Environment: real
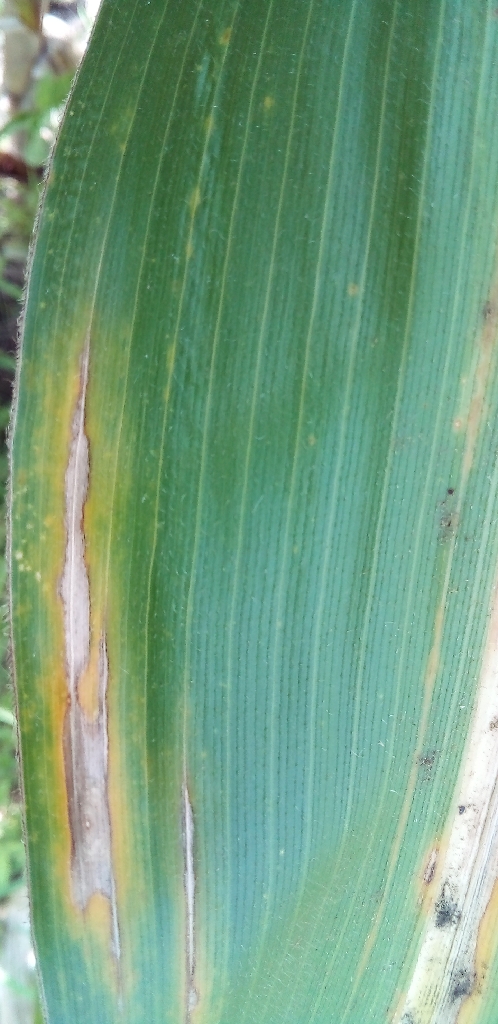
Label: northern_corn_leaf_blight